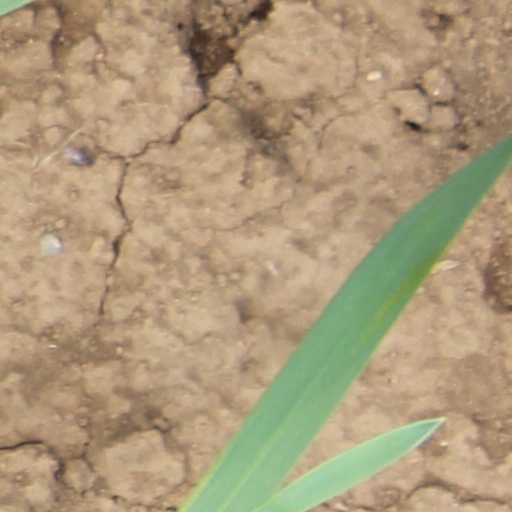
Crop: wheat